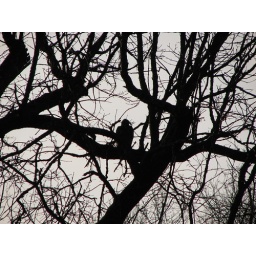
in a tree outside our house this morning.